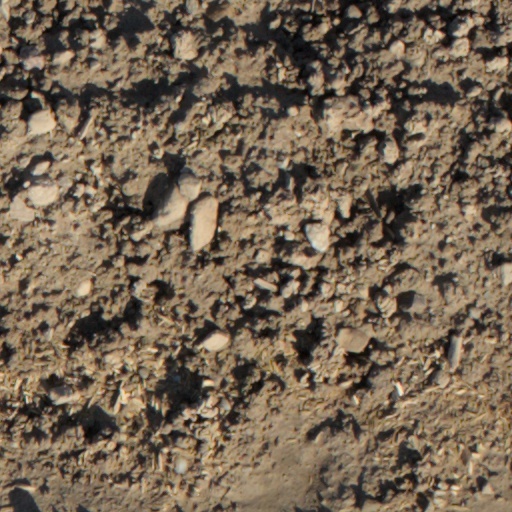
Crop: wheat